Adam Goren

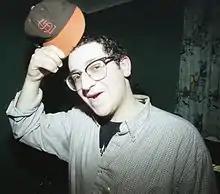
Goren in 1999

Adam Goren (born January 14, 1975), known by his stage name Atom and His Package, is an American singer, songwriter, musician and teacher. He has released more than 18 albums under various aliases. His music is identifiable by its heavy use of music sequencers, nasally, high vocal tone and frequent borrowing or referencing of lyrics from other bands and musicians.